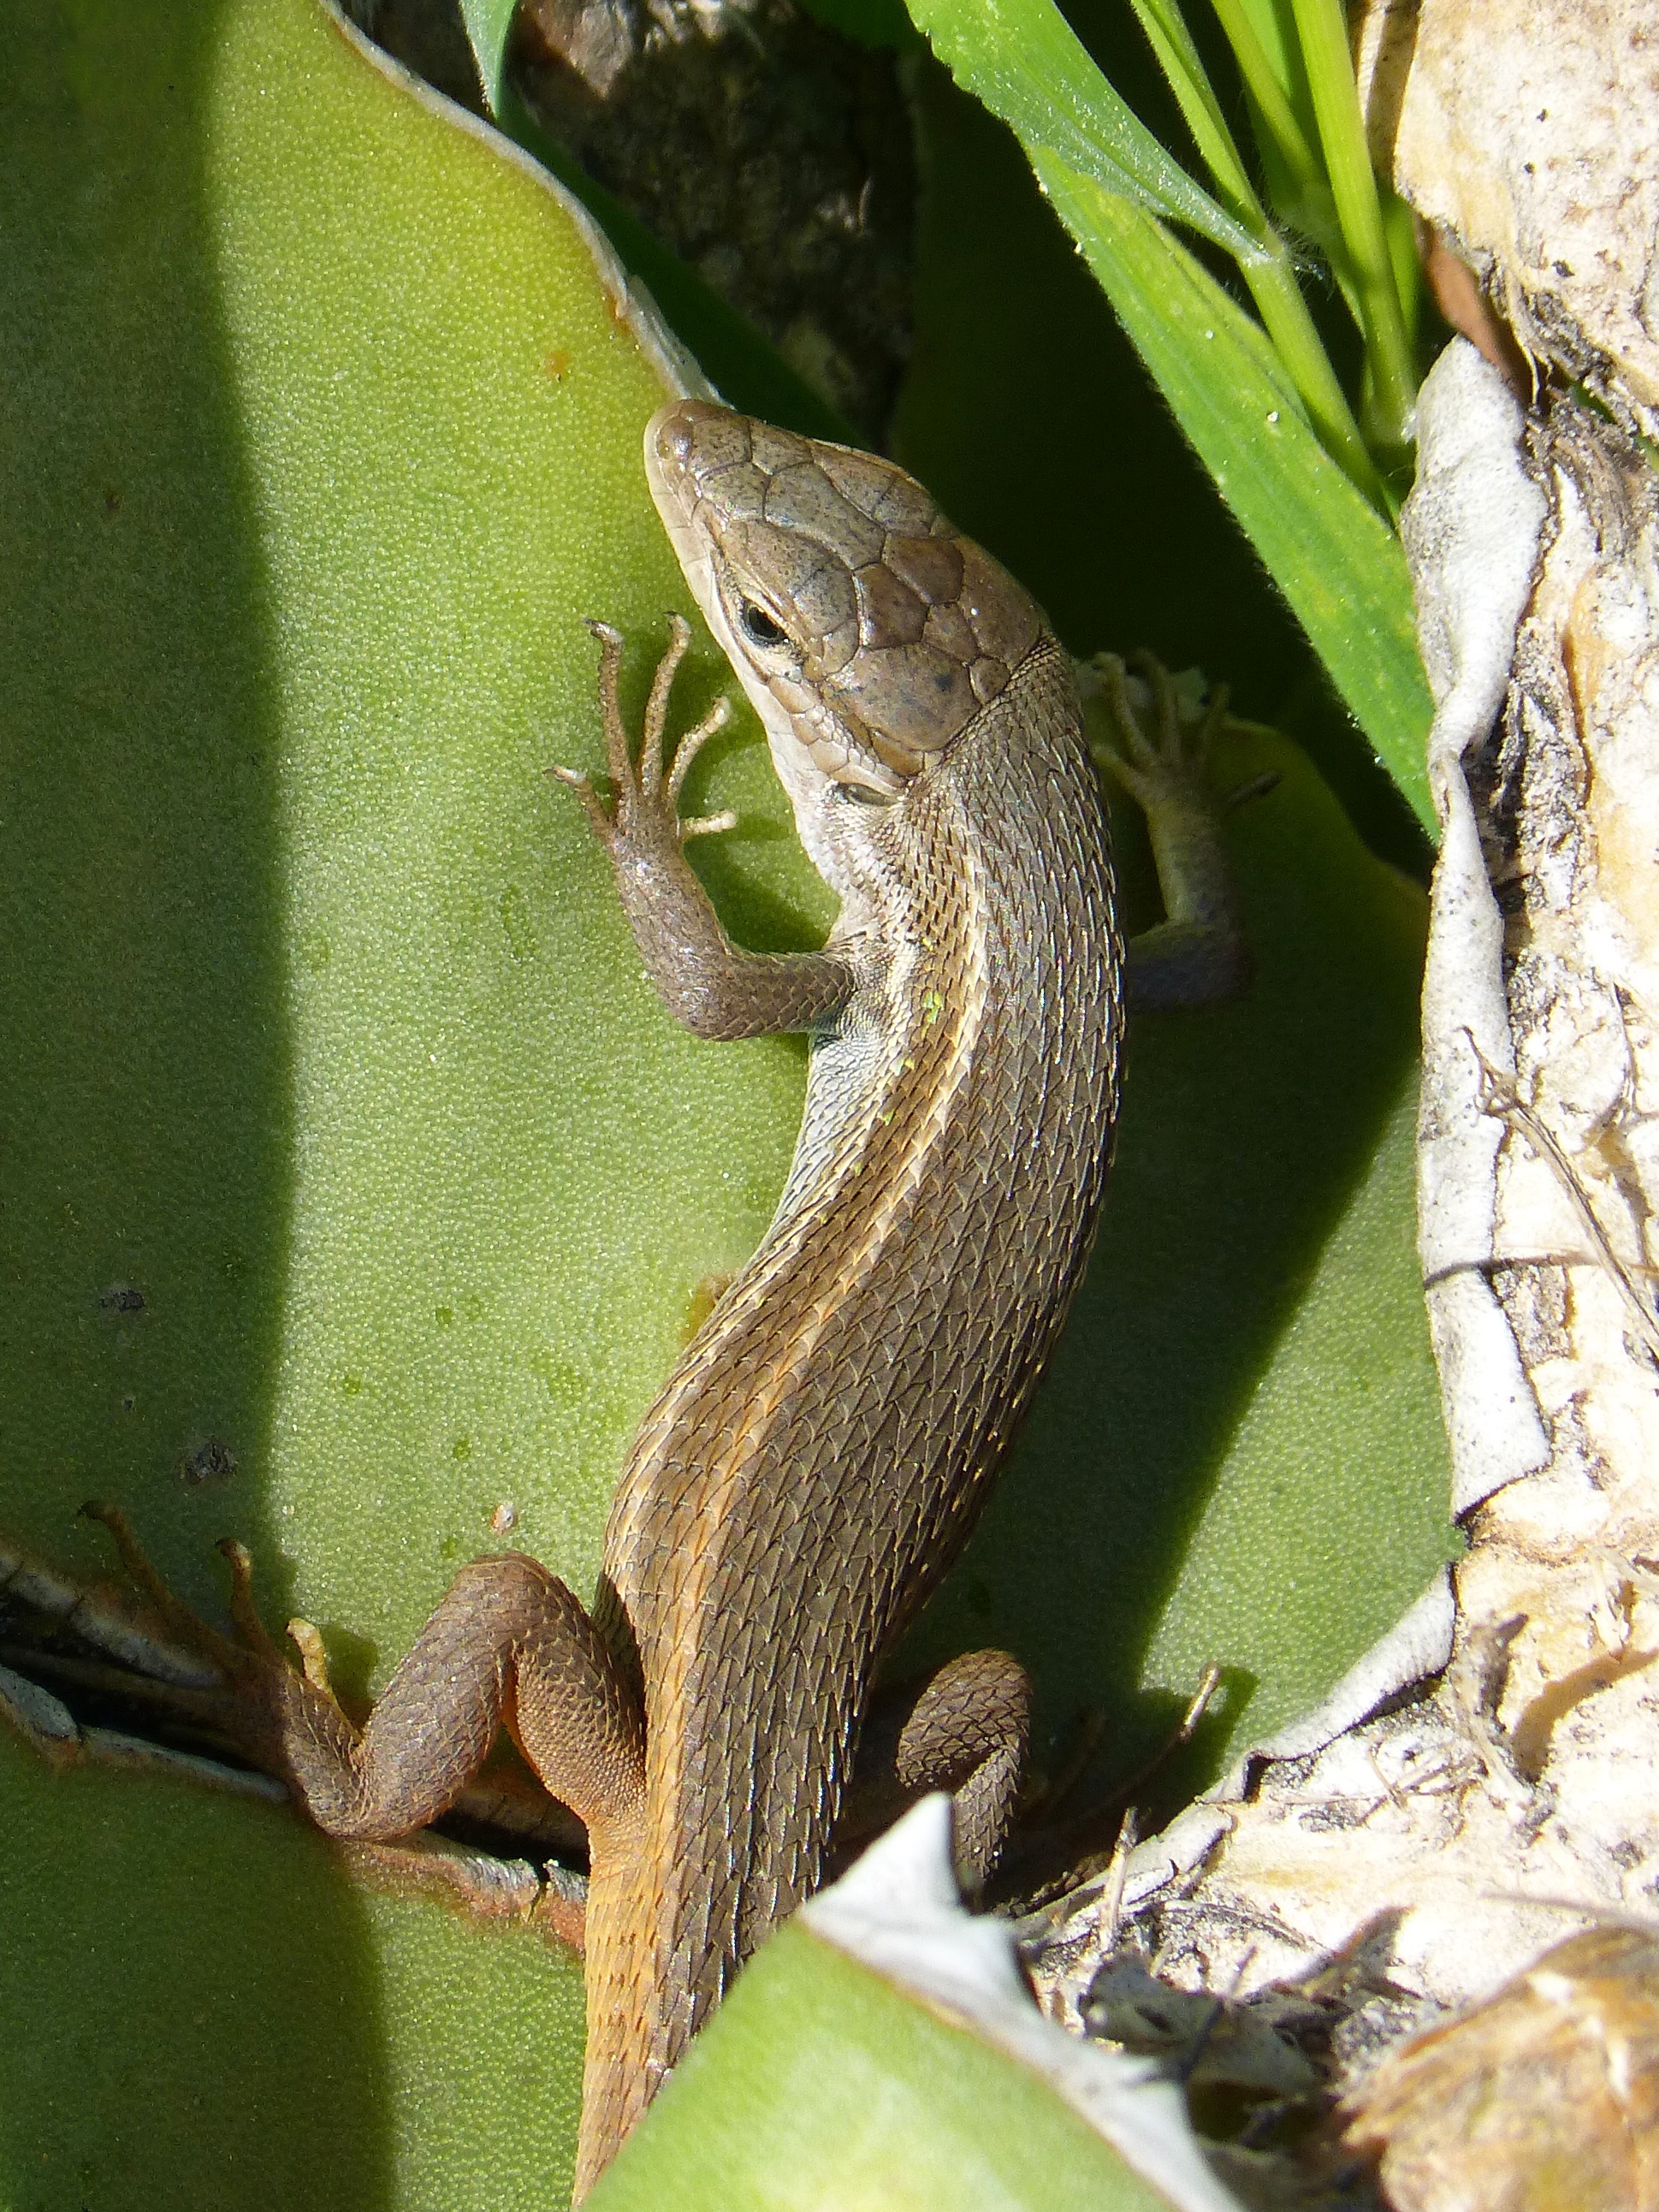
wildlife, reptile, amphibian, fauna, lizard, green lizard, vertebrate, detail, scales, sargantana, lacerta, agamidae, dactyloidae, scaled reptile, lacertidae, american chameleon